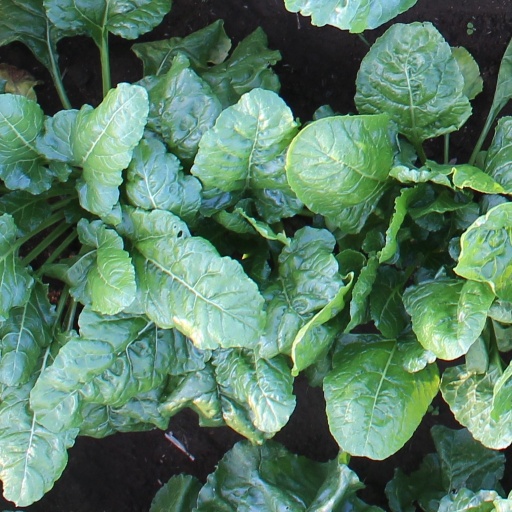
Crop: sugar beet